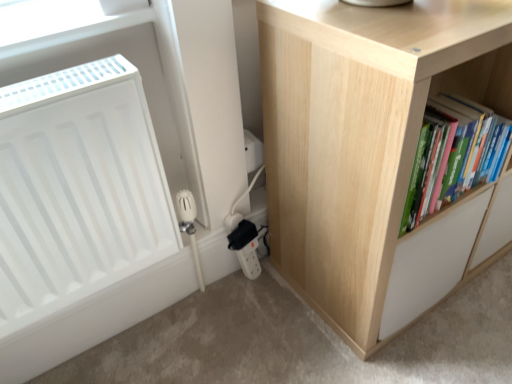
Question: There is one radiator on the left side of natural wood cupboard at right. Please locate it and provide its 2D coordinates.
Answer: [(0.150, 0.490)]